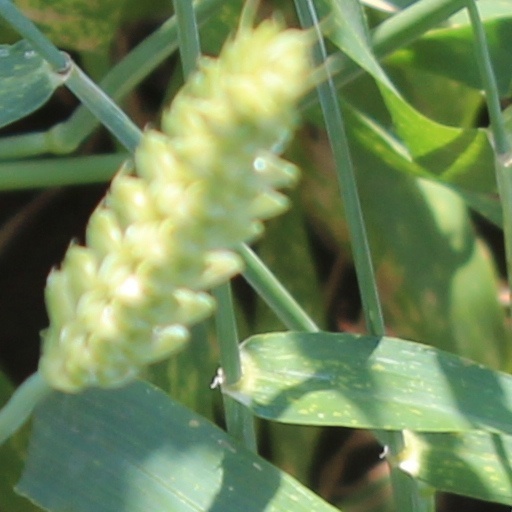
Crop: wheat